Citroën Revolte

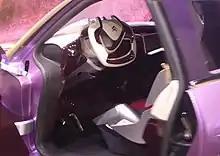
Interior

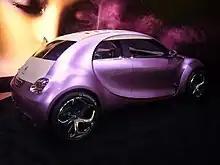
Rear view

The design of the Revolte is based on the historical Citroën 2CV. The concept car shows the changes that have been happening in terms of the role superminis and that style and elegance have become as important as economy and practicality. The Citroën Revolte is related to the Citroën Survolt.